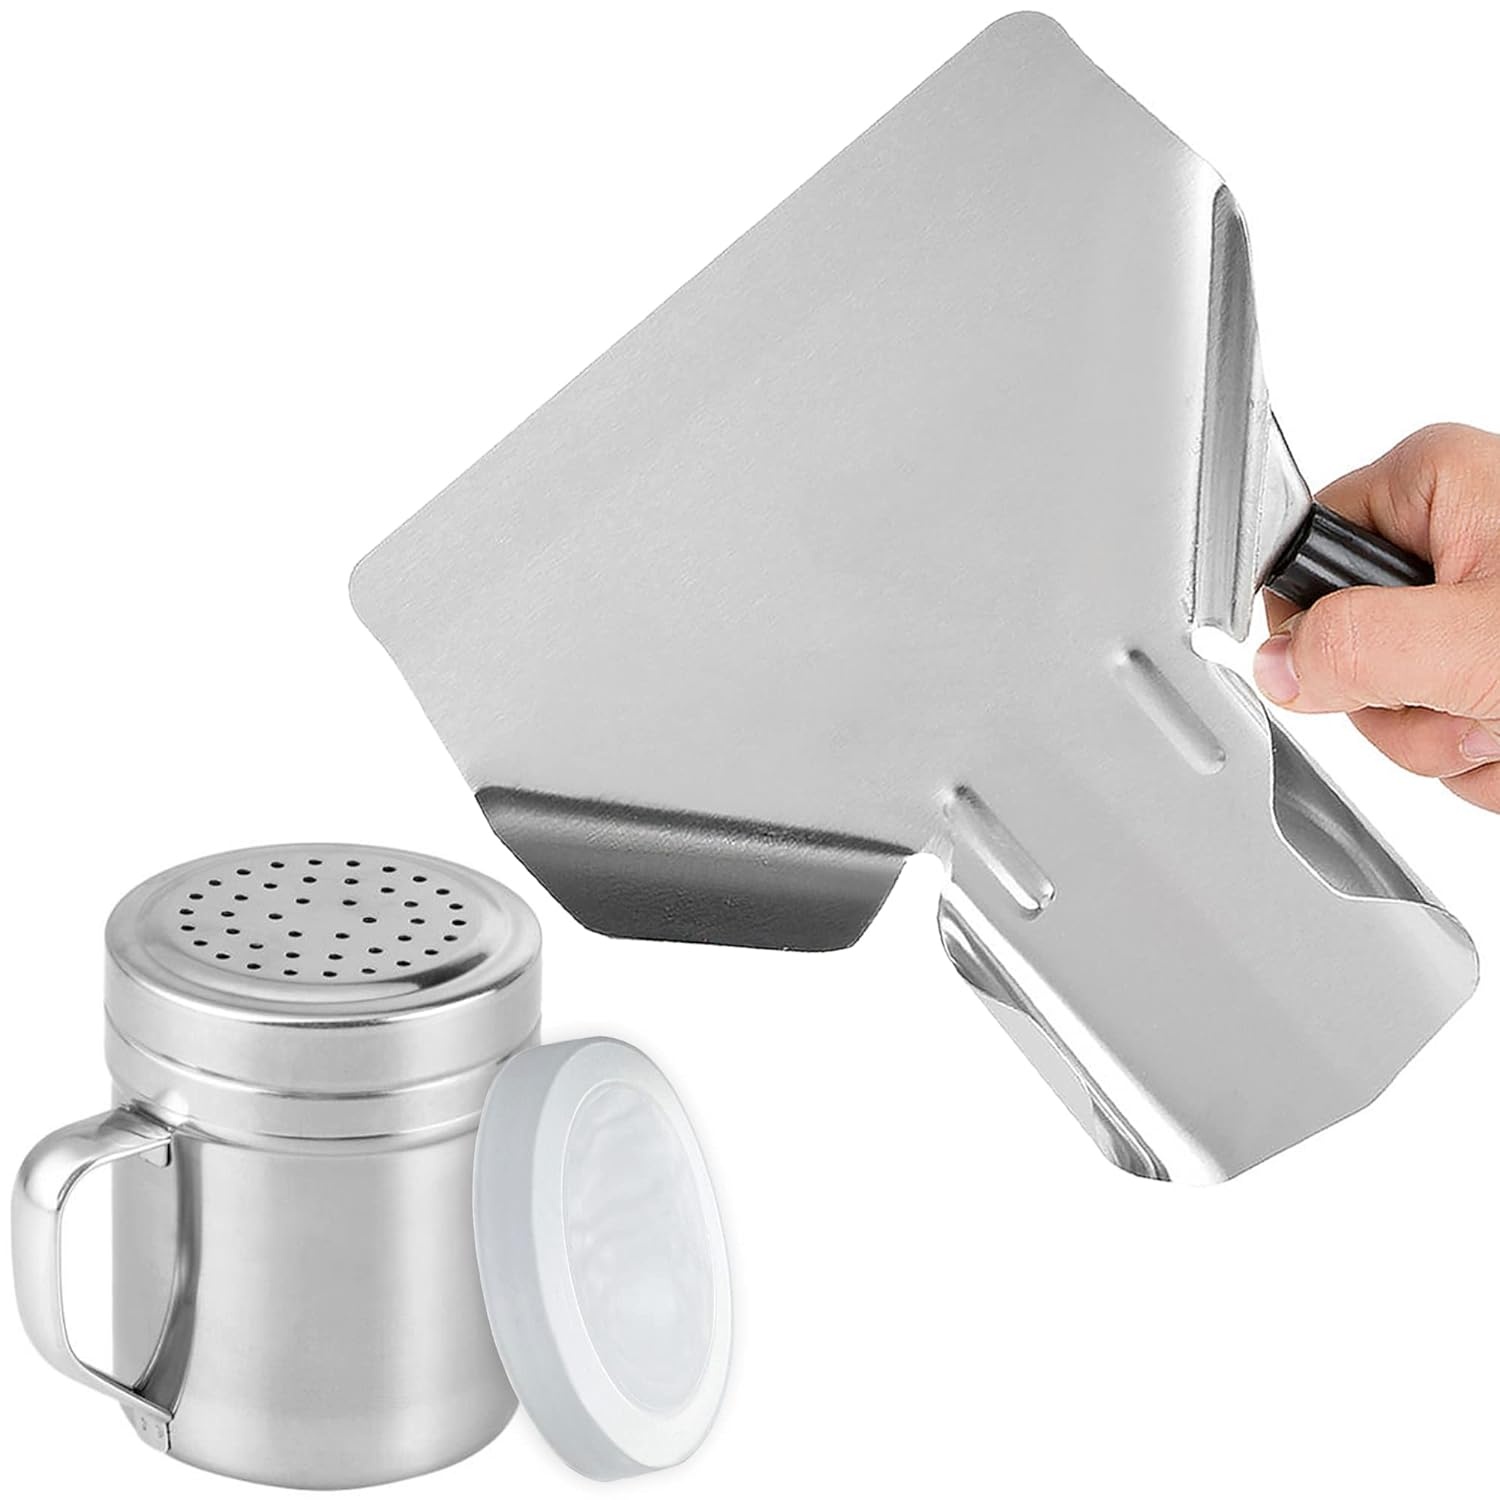
Metal Popcorn & French Fry Scoop Set - CUSINIUM
Looking to elevate your popcorn game to a whole new level? Say hello to the CUSINIUM Concession Popcorn Scoop and Dredge Bundle - your ultimate partner in popcorn perfection! This delightful bundle from CUSINIUM includes a durable Metal Popcorn Scooper and a handy French Fry Scoop, offering you the perfect tools for serving up delicious snacks with ease. The Metal Popcorn Scooper is a game-changer when it comes to serving popcorn at your next movie night or concession stand setup. Crafted from high-quality, food-grade metal, this scoop is built to last, making it a reliable companion for all your popcorn adventures. The scooper's generous size allows you to quickly and efficiently scoop up the perfect amount of popcorn, ensuring that your guests are never left wanting. But wait, that's not all! The bundle also includes a versatile French Fry Scoop, designed to add a touch of flair to your snack-serving routine. Whether you're dishing out crispy fries or other tasty treats, this scoop's sleek design and sturdy construction make it a must-have in any kitchen or snack bar. One of the standout features of these scoops is their ergonomic design, which makes them comfortable to hold and easy to use for extended periods. Say goodbye to flimsy scoops that leave your hands and wrists tired - with the CUSINIUM Concession Popcorn Scoop and Dredge Bundle, serving up snacks is a breeze! In addition to their functionality, these scoops are also a breeze to clean, thanks to their smooth surfaces and durable construction. Simply give them a quick rinse after use, and they'll be ready to go for your next snacking session. So, if you're ready to take your popcorn and snack-serving game to new heights, look no further than the CUSINIUM Concession Popcorn Scoop and Dredge Bundle. With its durable construction, ergonomic design, and versatile functionality, this bundle is sure to become your go-to companion for all your snacking needs. Treat yourself to this fabulous bundle today and get ready to serve up smiles with every scoop!
Brand: GearMustHave
Category: Home & Garden > Kitchen & Dining > Kitchen Tools & Utensils > Scoops > Popcorn & French Fry Scoops > Popcorn Scoops